Vientiane Prefecture

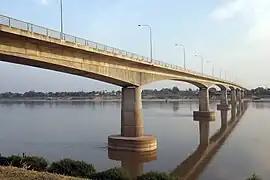
First Thai-Lao Friendship Bridge

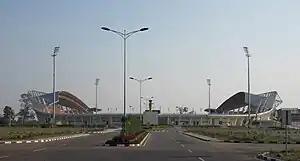
New Laos National Stadium

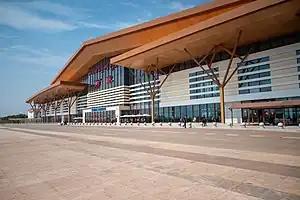
Vientiane railway station

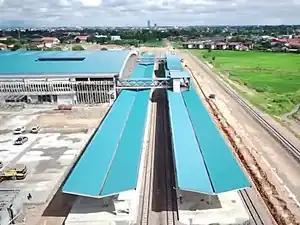
Khamsavath train station, Nong Khai–Khamsavath railway

Vientiane Prefecture ("Nakhônlouang ViangChan") is a prefecture of Laos, in northwest Laos. The national capital, Vientiane, is in the prefecture. The prefecture was created in 1989, when it was split off from Vientiane province.